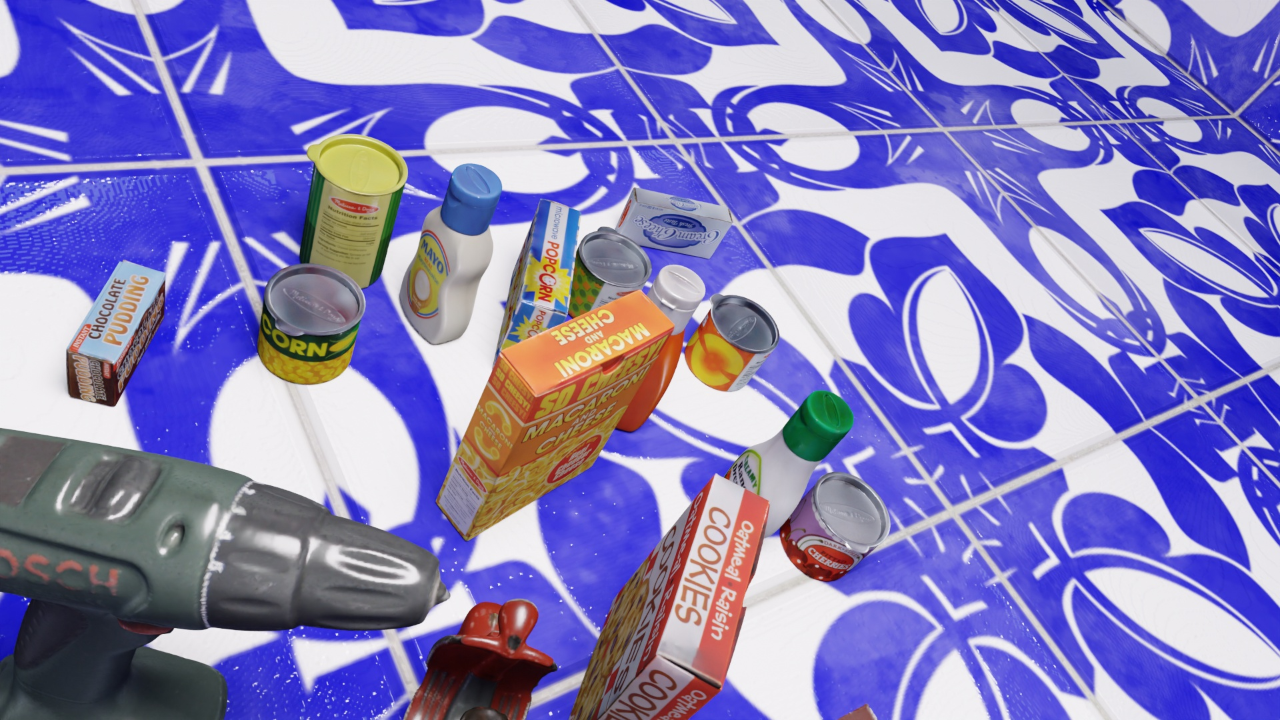
Question:
What are the five normalized (x, y) points between 0 and 1 in the image that outline the grasp plane for the cylindrical can of corn? Your answer should be as Grasp center: [], Left finger base: [], Right finger base: [], Left finger tip: [], Right finger tip: [].
Answer: Grasp center: [0.257812, 0.388889], Left finger base: [0.249219, 0.469444], Right finger base: [0.264844, 0.315278], Left finger tip: [0.239844, 0.530556], Right finger tip: [0.255469, 0.376389]